Hulivana

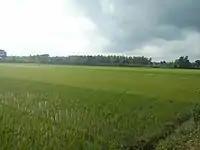

Hulivana is located 7 km north of the district capital Mandya, 3 km from Mandya Rural, and 100 km from Bangalore.